George Smathers

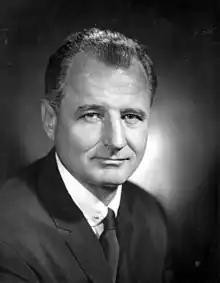
Smathers, 1964

George Armistead Smathers (November 14, 1913 – January 20, 2007) was an American lawyer and politician from the state of Florida who served in both chambers of the United States Congress, the United States House of Representatives from 1947 to 1951 and the United States Senate from 1951 to 1969. He was a member of the Democratic Party.